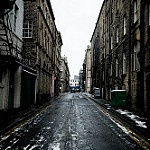
Label: street